Gertrude Bell

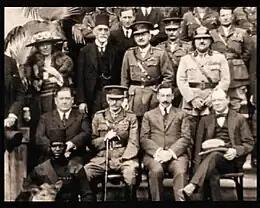
Seated, from right: Winston Churchill, Herbert Samuel.Standing first row, from left: Gertrude Bell, Sassoon Eskell, Edmund Allenby, Jafar Pasha al-Askari.

In November 1915, Bell was summoned to Cairo in the British protectorate of Egypt; she arrived on 30 November. The Cairo detachment of British officials, headed by Colonel (later Brigadier General) Gilbert Clayton and renowned archaeologist and historian Lt. Cmdr. David Hogarth, was called the Arab Bureau. Here she met T. E. Lawrence again, who had joined the Arab Bureau in December 1914. The Bureau set about organising and processing Bell's own, Lawrence's, and Capt. W. H. I. Shakespear's data about the location and disposition of Arab tribes of the Sinai and Gulf region. They also mapped the region, including its sources of water. This information would later be of use to Lawrence during the Arab Revolt as to which tribes could be encouraged to join the British against the Ottoman Empire.